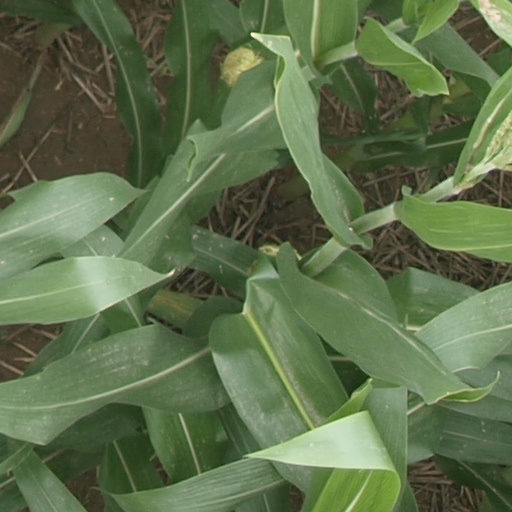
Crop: maize; corn